Wamsutta Mills

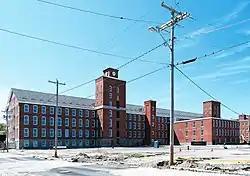

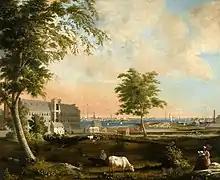
Wamsutta Mills circa 1850 by William Allen Wall

Wamsutta Mills is a former textile manufacturing company and current brand offering sheets, towels, bedding and other household products. Founded by Thomas Bennett, Jr. on the banks of the Acushnet River in New Bedford, Massachusetts in 1846 and opened in 1848, Wamsutta Mills was named after Wamsutta, the son of a Native American chief who negotiated an early alliance with the English settlers of the Plymouth Colony. It was the first of many textile mills in New Bedford, and gradually led to cotton textile manufacturing overtaking whaling as the town's principal industry by the 1870s.